Champagne-sur-Vingeanne

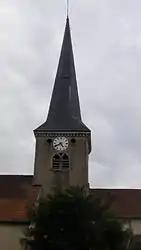
The church in Champagne-sur-Vingeanne

Champagne-sur-Vingeanne (literally "Champagne on Vingeanne") is a commune in the Côte-d'Or department in eastern France.